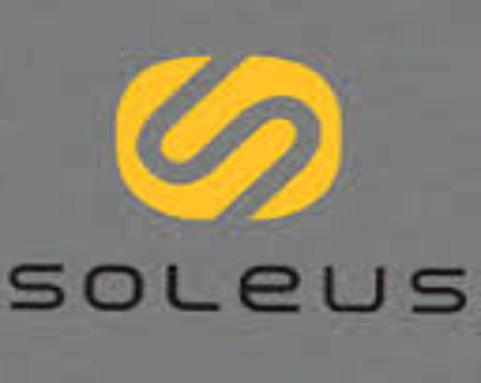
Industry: Electronic